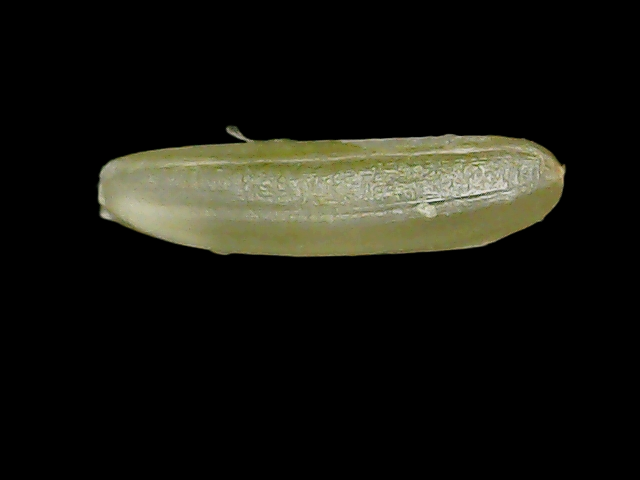
Rice variety: Binadhan21